Dalek (Doctor Who episode)

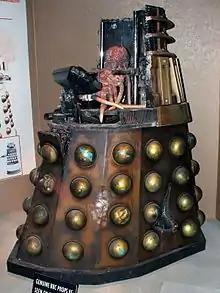
The Dalek's open casing, as shown at the Doctor Who Experience. This episode was the first time a Dalek's open casing was seen.

The Dalek prepares to kill Rose but is unable to, realising in horror that it can now feel fear after absorbing Rose's DNA, and begins to question itself. The Doctor arrives and prepares to kill the Dalek, but Rose stops him, convincing him he is becoming like a Dalek. The Dalek is unable to cope with its new emotions, concluding that its existence is "sickness". It asks Rose to allow it to die. Rose gives the order, and the Dalek self-destructs.